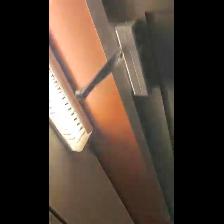
Label: NonHuman